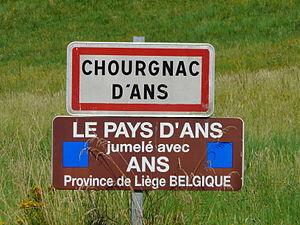
Panneau de jumelage de Chourgnac, Dordogne, France.
Chourgnac, également appelée Chourgnac-d'Ans, est une commune française située dans le département de la Dordogne, en région Nouvelle-Aquitaine.